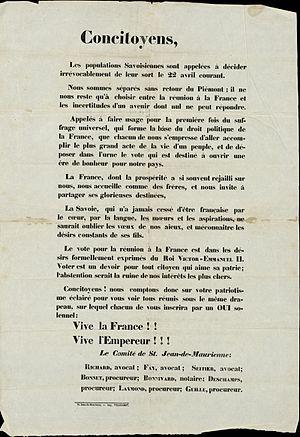
Appel du Comité de Saint-Jean-de-Maurienne. Savoie
L'annexion de la Savoie est le nom générique donné à la réunion, selon l’expression utilisée dans le traité de Turin dans sa version française, de l’ensemble de la Savoie, correspondant au duché homonyme, et du comté de Nice, alors partie intégrante du royaume de Sardaigne, à la France en 1860.